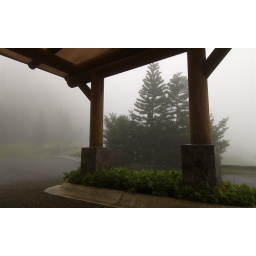
Only the nearest pine trees are clear in this Highland's version of the whiteout